East Hampton, New York

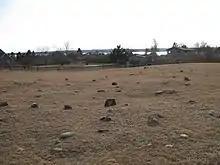
Montaukett grave in Montauk. The only recognizable grave is that of Stephen Talkhouse

In 1808 the United States and Great Britain cooperated in ending the African slave trade, but Spain continued to transport slaves to its Caribbean and Latin American colonies. On August 26, 1839, crew from "La Amistad", an illegal slave ship that had been commandeered by its captives off Cuba, dropped anchor at Culloden Point and came ashore at Montauk to get supplies. The slaves, who were inexperienced navigators, thought they were on course to Africa. Members of the U.S. Navy ship USS "Washington", seeing the slaves on shore, arrested them and took them to Connecticut.